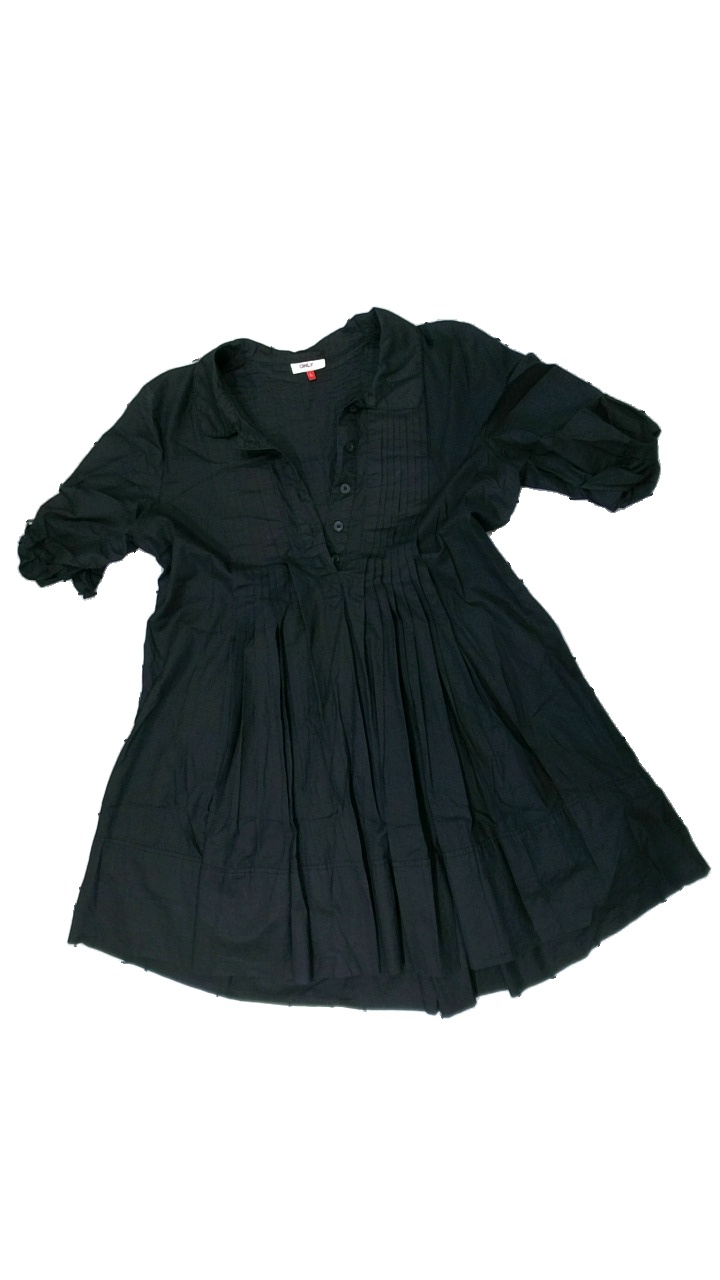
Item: Dress (Ladies)
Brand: Only
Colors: Black
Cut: Regular, Cropped
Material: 100% cotton
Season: All
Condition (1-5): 4
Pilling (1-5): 4
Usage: Reuse
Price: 50-100